Greymouth

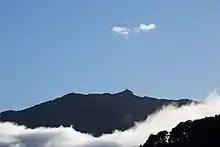
Fog being pushed down the Grey Valley by the Barber

The town is located at the mouth of the Grey River, on a narrow coastal plain close to the foot of the Southern Alps. In clear weather, Aoraki / Mount Cook can be clearly seen to the south from near the town. The mouth of the river divides the town into three areas: Blaketown, close to the river's mouth on the south bank; Karoro, to the southeast, separated from Blaketown by a series of small estuarine lagoons; and Cobden, formerly a separate town, on the river's north bank.